J. R. Smith

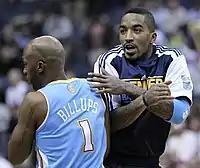
Smith with the Nuggets in January 2011

During the 2007–08 season, Smith established career highs for field goal percentage (.461) and 3-point percentage (.403). During the 2008–09 season, he averaged 15.2 points over 81 games (18 starts), finishing second in voting for the NBA Sixth Man of the Year Award behind Jason Terry. In February 2009, he participated in the NBA Slam Dunk Contest, finishing third. On April 13, 2009, Smith had a career-high 45 points and franchise-best 11 3-pointers to help the Nuggets clinch the Northwest Division title and home-court edge in the playoffs for the first time in 21 years with a 118–98 win over the Sacramento Kings.